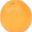
Label: orange